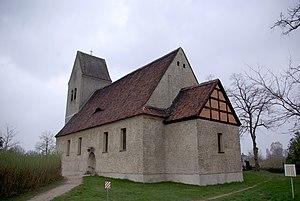
Le village de Blankensee fait partie depuis 1998 de la municipalité de Trebbin dans le Brandebourg. Il est connu par son manoir et ses concerts d'été et se trouve dans la zone du parc naturel de la Nuthe et de la Nieplitz, au bord du lac Blankensee. Blankensee comptait 543 habitants en 2007. C'est un endroit touristique réputé pour la beauté de la nature.